Antoine Michel Filhol

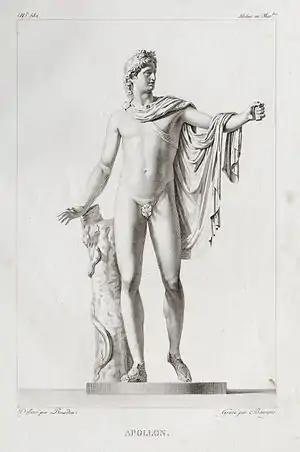
"Apollo Belvedere", taken from the "Cours historique et élémentaire de peinture ou Galerie complette du Museum central de France" edited by Antoine Michel Filhol

Antoine Michel Filhol, a French engraver, born in Paris in 1759, was instructed by F. D. Née. He was very successful in depicting landscapes, and published several works on art, among which the most noted is the "Galerie du Musée Napoléon publié par Filhol, graveur" (Paris, 1804–1815), 10 vols., of which the earliest issues carried the title "Cours historique et élémentaire de peinture, ou Galerie complette ..." (etc.). He died in Paris 5 May 1812.